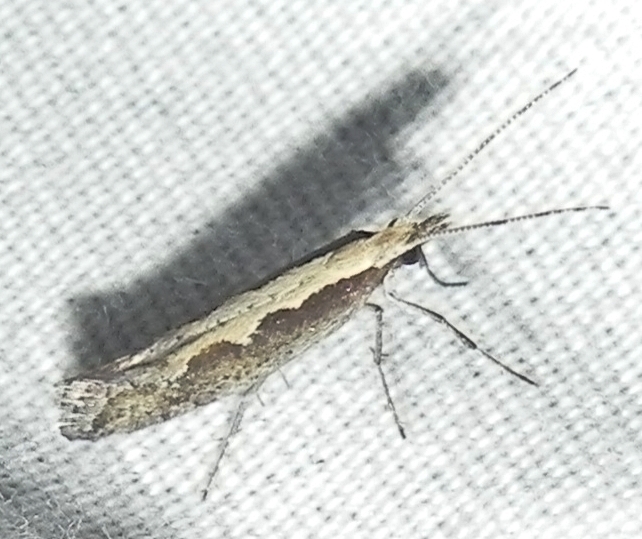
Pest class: diamondback_moth